William Libbey

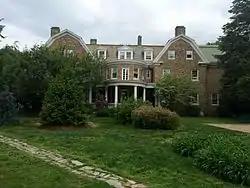
Libbey's Princeton home, Thanet Lodge, also known as Greenholm, built in 1902, now home to the Lewis School of Princeton

He was born in Jersey City, New Jersey to William Libbey, Jr., a wealthy New York City merchant, and Elizabeth Marsh (Libbey). As an undergraduate at Princeton Libbey was responsible for the adoption of orange and black as the school colors. During his freshman year he wore a tie, on a dare from classmate Melanchthon Jacobus, with the colors of William III of England, Prince of Orange-Nassau, after whom Nassau Street had been named in 1724, and later Nassau Hall in 1756. The next year he arranged for the manufacture of 1,000 yards of orange and black ribbon and proceeded to sell it, from the Grand Union Hotel, at an intercollegiate regatta in Saratoga, New York as "Princeton's colors." After the Princeton crew team won, he sold out and orange and black have been Princeton's definitive colors ever since.